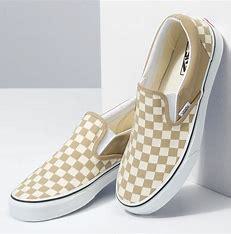
Brand: Vans
Model: Classic Slip On